Giovanni Antonio Grassi

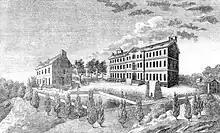
Campus of Georgetown College in 1828

The party set sail for Lisbon, Portugal, where they hoped to secure passage to Macau. Their journey was delayed by a stop in Cork, Ireland, and they eventually arrived in Lisbon on 28 September 1805. The apostolic nuncio to Portugal informed them that due to the Portuguese persecution of the Jesuits under the Marquis of Pombal, they would not be permitted to board a Portuguese vessel without written approval from the pope. Meanwhile, Grassi studied astronomy under Count Damoiseau de Montfort. In March 1806, the three were informed that the Congregation de "Propaganda Fide" in Rome had become uneasy about their mission to China. Realizing that they would be in Portugal for considerably longer, the party began studying at the University of Coimbra for two months. Grassi also started tutoring the eldest son of Count Arcos in mathematics.